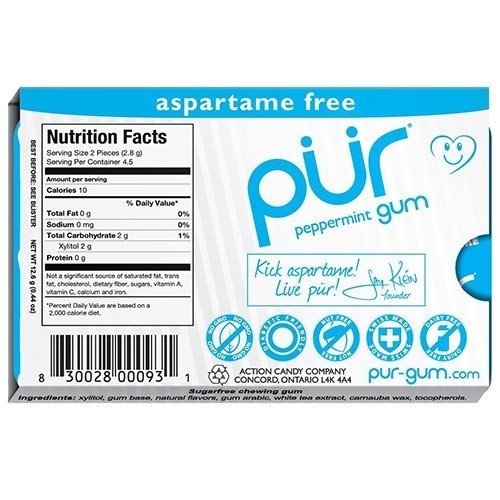
Item Name: PUR GUM GUM PEPPERMINT, 9 PC
Bullet Point 1: Blast of crisp, cool, sweet peppermint flavor with every chew
Bullet Point 2: helps to restore proper alkaline/acid balance in the mouth, inhibits plaque formation and prevents tooth decay by 80 per cent.
Bullet Point 3: helps reduce sugar and carbohydrate cravings perfect for diabetics and those suffering from Celiac disease.
Bullet Point 4: Aspartame-free and non-GMO
Product Description: Refresh your breath and enjoy sweet and scrumptious asparatame-free PUR Peppermint gum. Satisfying flavour and the natural goodness of Peppermint? Now thatÕs PUR pleasure. Naturally sweetened with Xylitol, and is aspartame and GMO-free, PUR Gum is the "better-for-you" gum. All that and itÕs even vegetarian-approved, and made with no artificial flavors or colors. See XLvita.com for more information.
Value: 9.0
Unit: Count

Price: 8.14